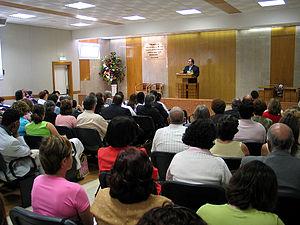
Les Témoins de Jéhovah forment un mouvement pré-millénariste et restaurationniste se réclamant du christianisme. Ils sont issus d'un groupe né aux États-Unis dans les années 1870, connu sous le nom d'Étudiants de la Bible.
Les pratiques des Témoins de Jéhovah comportent comme principales cérémonies le Mémorial et le baptême. Elles incluent l'assistance régulière aux réunions de la congrégation, qui se tiennent dans les salles du Royaume, ainsi que la prédication.